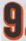
Number: 9